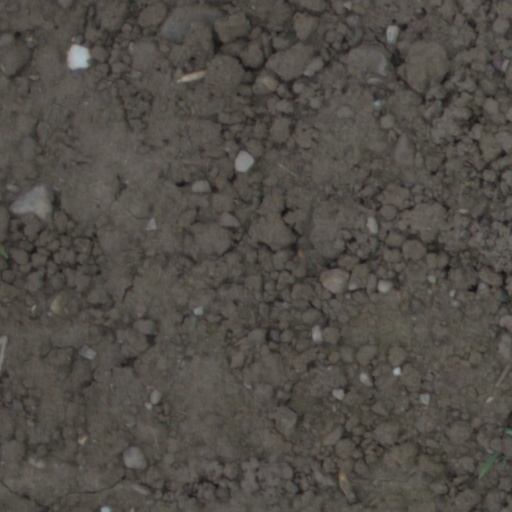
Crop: wheat